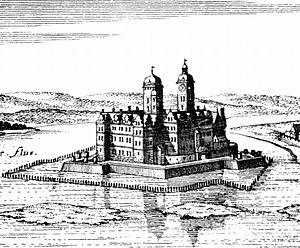
Wolgast est une petite ville allemande située dans l'arrondissement de Poméranie-Occidentale-Greifswald du Land de Mecklembourg-Poméranie occidentale, porte d'entrée nord de l'île d'Usedom.
Le duché de Poméranie est un ensemble de principautés féodales apparues au XIᵉ siècle et restées pendant environ cinq siècles possession patrimoniale de la dynastie des Greifen, mais rarement dirigées par un seul homme.